Navajo Livestock Reduction

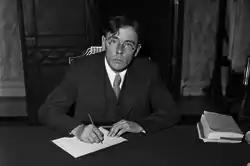
John Collier.

In 1933, President Franklin D. Roosevelt appointed John Collier as Commissioner of what is now called the Bureau of Indian Affairs (BIA). He had studied issues of Native Americans and hoped to improve their lives. Agreeing with Zeh's and other later analysts, he concluded that the Navajo owned far too many livestock for the carrying capacity of their reservation. The capacity for sheep was about 500,000, but the people owned 2 million in 1931; the sheep provided half the cash income for the individual Navajo. Historians such as Lawrence A. Kuznar have noted that the analysis by Washington was quite thin, and dissent with its conclusions was suppressed.